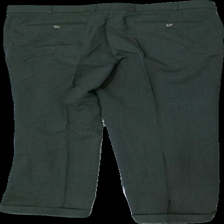
View: back
Type: Trousers
Category: Men
Brand: Missing
Colors: Grey
Material: unknown
Cut: Regular
Price range: 50-100
Recommended usage: Reuse
Description: grey suit trousers